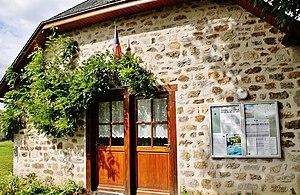
La Mairie
Saint-Hilaire-Luc est une commune française rurale de montagne, située dans le département de la Corrèze en région Nouvelle-Aquitaine. La commune fait partie du Massif central.